Adaptive memory

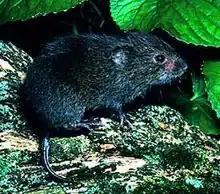
Polygamous meadow voles have shown to perform better in route and place learning tasks than the monogamous pine vole, likely attributable to their nomadic nature.

Under the pressure of natural selection, sex differences in spatial memory skills can develop under distinct mating systems. Comparing different vole species that are either polygamous or monogamous, researchers found that sex differences in spatial skills are only found in the polygamous mating meadow vole. Further examination found that unlike monogamous pine voles (who travel together on a permanent basis with their partners), polygamous males have increased mobility (compared to the females) in order to reap reproductive benefits. Male meadow voles with good spatial skills are more likely to be able to survive and reproduce. It is suggested that such evolutionary pressure led to greater spatial skills in comparison to female meadow voles and monogamous male pine voles. This suggestion is based on better performance by male meadow voles on route and place learning tasks in laboratory tests. Polygamous voles have a significantly larger relative hippocampus than females of the same species, and no such difference was found between the pine vole sexes. These findings suggest that when better spatial memory is more evolutionarily adaptive, as in polygamous species, these organisms may develop a larger hippocampus, to allow greater spatial memory.